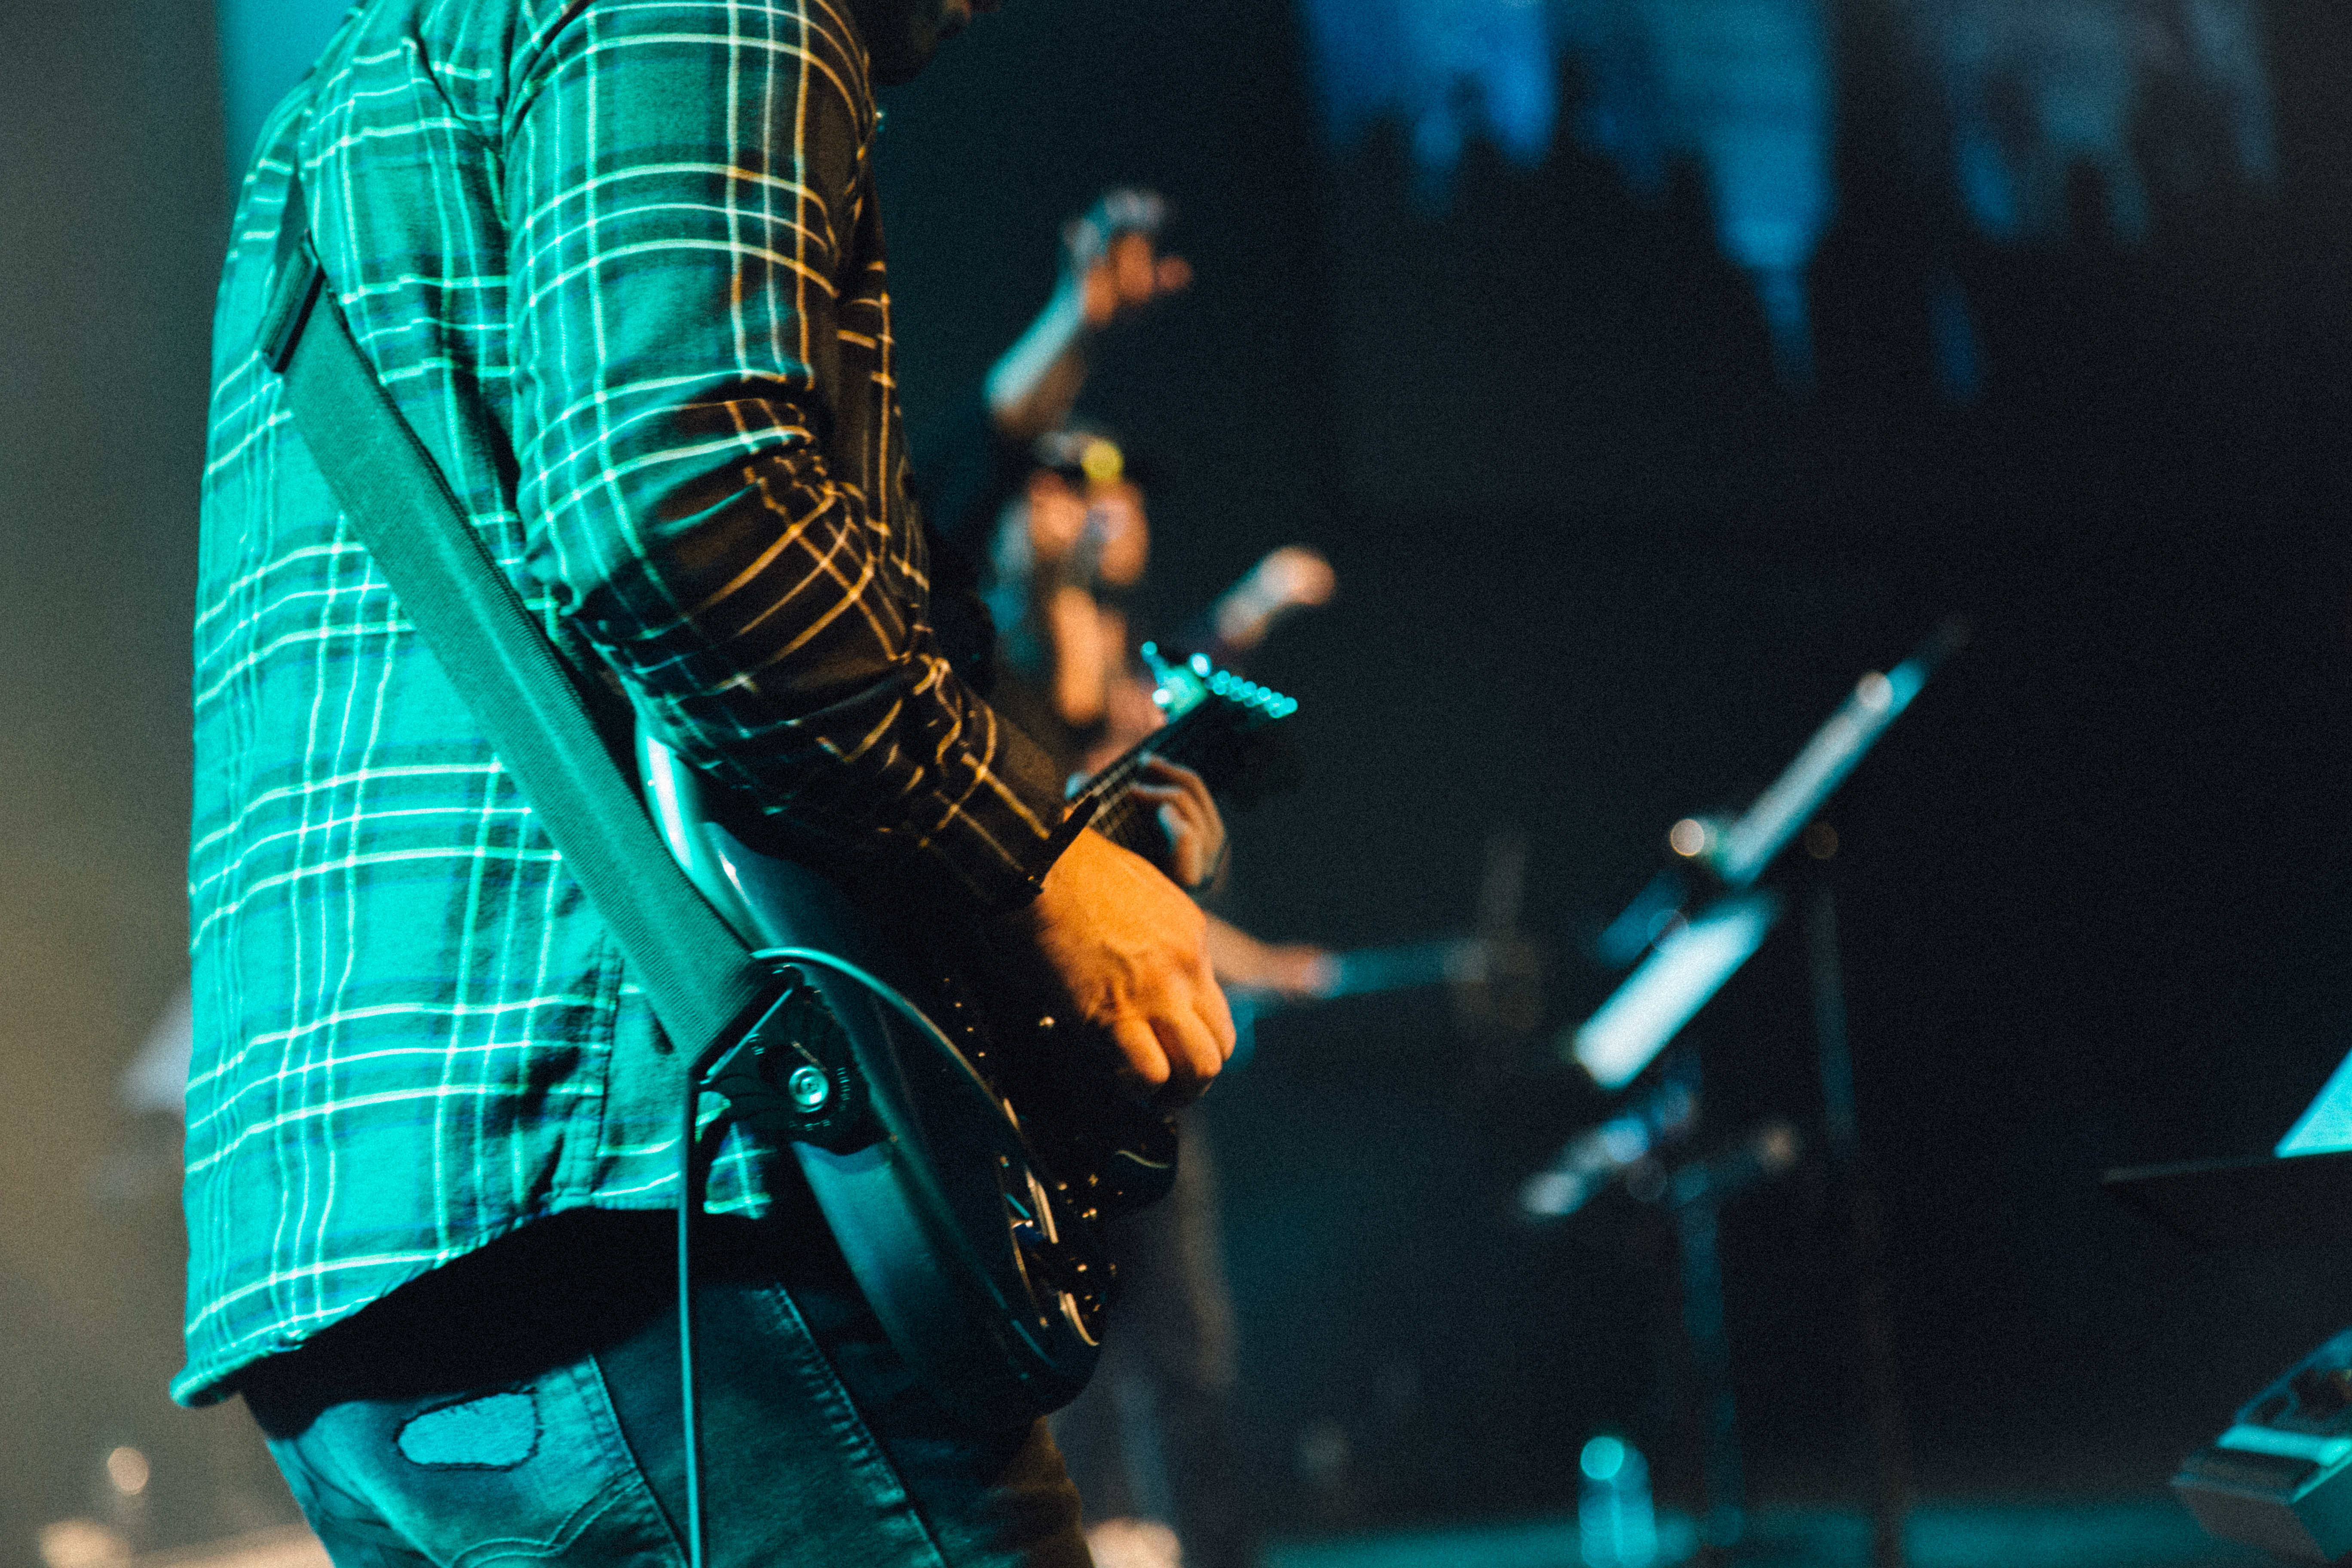
music, guitar, concert, blue, musician, electric guitar, musical instrument, performance art, stage, performance, bassist, guitarist, entertainment, performing arts, rock concert, musical theatre